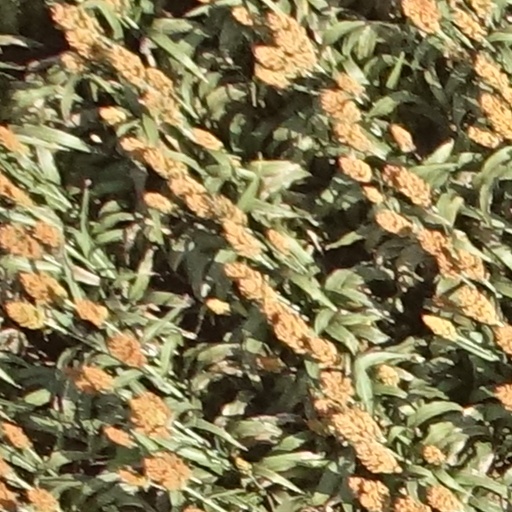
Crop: sorghum